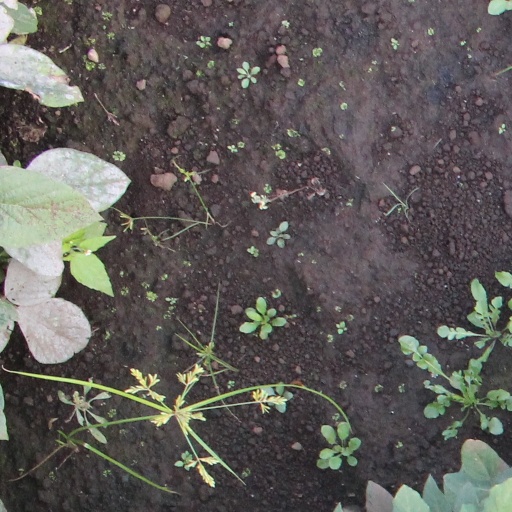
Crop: soybean